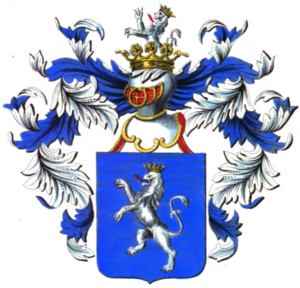
Armoiries de la famille van den Berghe de Binckum
Cette liste non exhaustive de familles éteintes de la noblesse belge prend en compte uniquement des familles éteintes ayant fait partie officiellement de la noblesse belge, c'est-à-dire des familles ayant été anoblies par le roi des Belges ou ayant obtenu reconnaissance de noblesse en Belgique ou, précédemment, des familles ayant été reconnues dans leur noblesse ou ayant été anoblies par Guillaume Frédéric d'Orange-Nassau lorsque la Belgique actuelle faisait partie du Royaume uni des Pays-Bas.